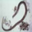
Label: worm